Postage stamps and postal history of Vietnam

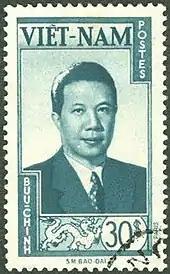
1951 30 piastres stamp issued by the Bảo Đại government

The ensuing conflict between the returning French troops and the Viet Minh government brought an end to the initial series of Viet Minh stamps. During the conflict, stamps were issued in various Viet Minh held regions, while new issues of French Indochina stamps were used in areas controlled by the French. Around 1950, national governments for Vietnam, Cambodia and Laos were established, each issuing stamps and coins in their own names. The first stamps of the Bảo Đại government in Vietnam were issued in 1951. These stamps supplanted the French Indochina stamps in the French controlled areas of Vietnam.